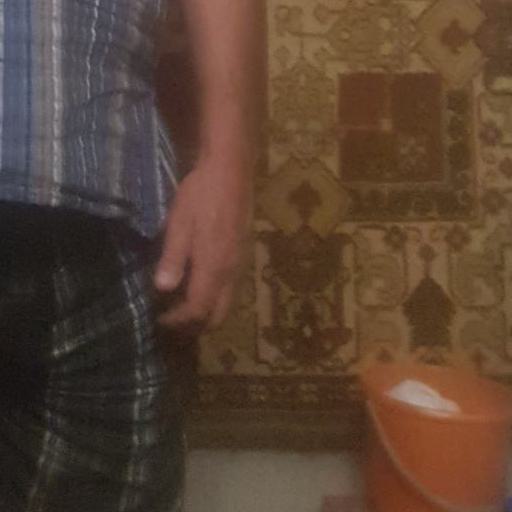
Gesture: no_gesture